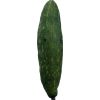
Label: Cucumber 3